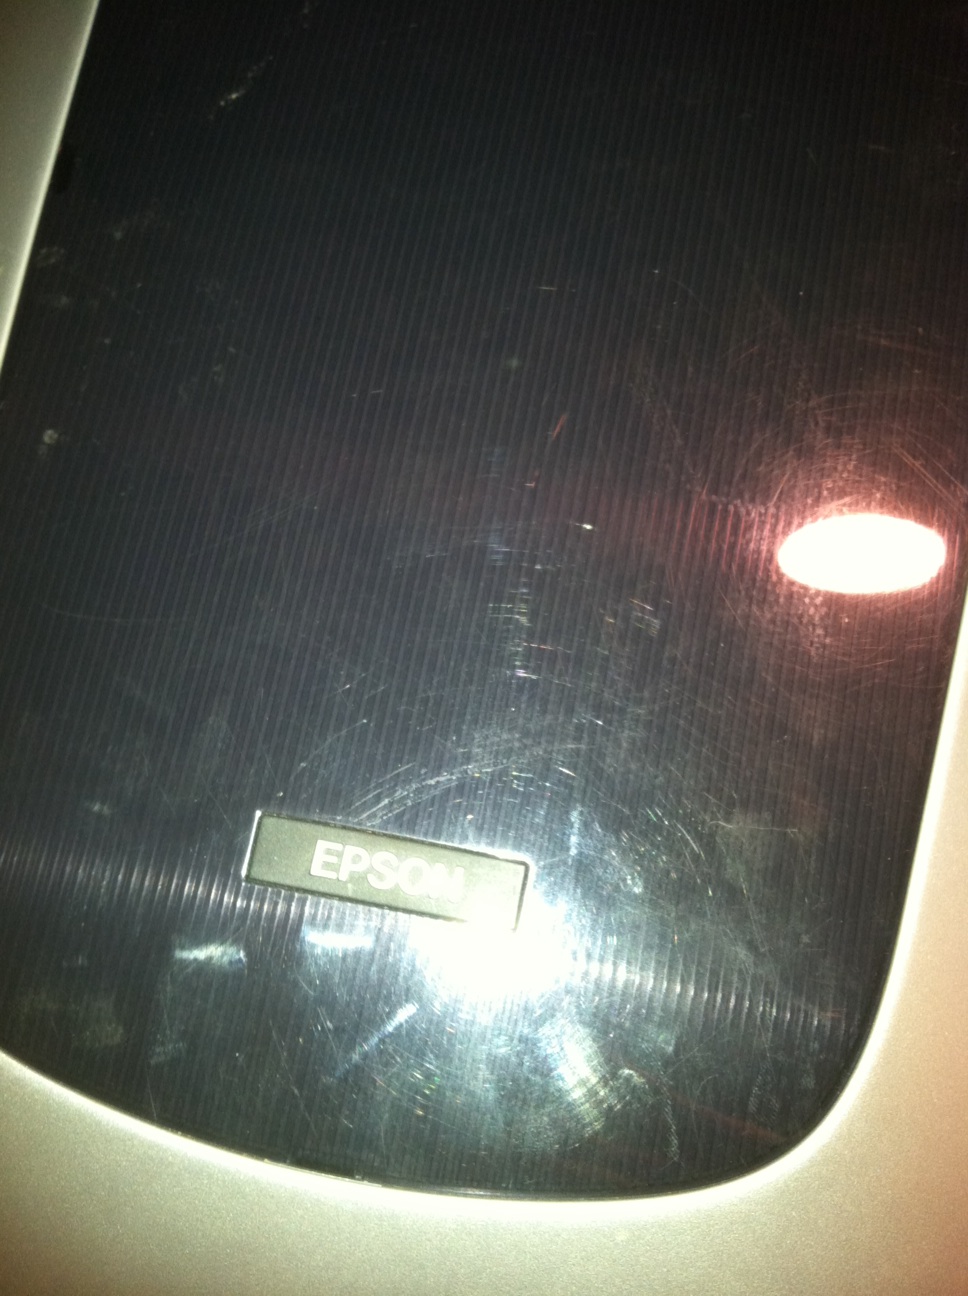Question: What type of scanner is this?
Answer: epson